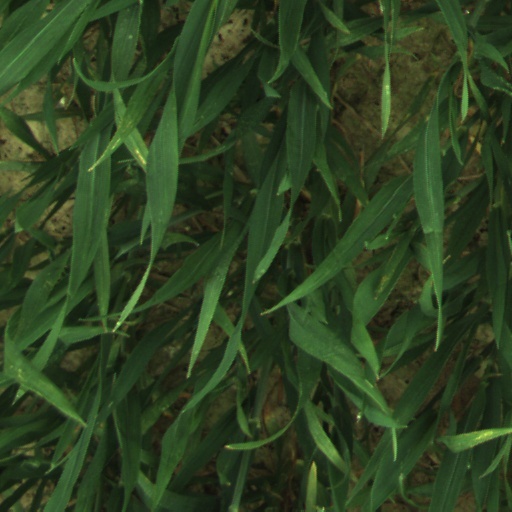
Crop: wheat